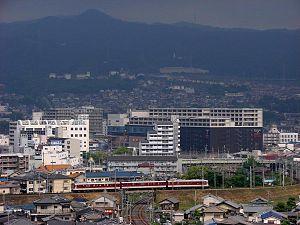
La ligne Kintetsu Tawaramoto est une ligne ferroviaire du réseau Kintetsu située dans la préfecture de Nara au Japon. Elle relie la gare de Nishi-Tawaramoto à celle de Shin-Ōji.